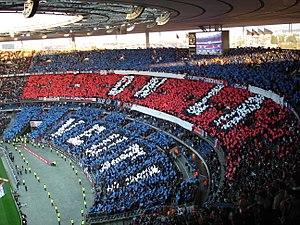
OM-PSG en finale de la coupe de la France en 2006
La Coupe de France de football 2005-2006 est la 89ᵉ édition de la Coupe de France, une compétition à élimination directe mettant aux prises des clubs de football amateurs et professionnels à travers la France. Elle est organisée par la Fédération française de football et ses ligues régionales. Ce sont 6 394 clubs qui participent à la compétition, laquelle se déroule de 2005 à 2006. La compétition à élimination directe met aux prises 6 394 clubs amateurs et professionnels à travers la France.
Le Paris Saint-Germain Football Club, couramment abrégé en Paris Saint-Germain FC, Paris Saint-Germain, Paris SG, ou PSG, est un club de football français, basé à Saint-Germain-en-Laye et à Paris. C'est la section football du Paris Saint-Germain omnisports. Club le plus titré de France, il est présent en première division du Championnat de France en 1971/1972 et depuis 1974. Il s'entraîne au Camp des Loges à Saint-Germain-en-Laye et joue au Parc des Princes à Paris.
Olympique de Marseille – Paris Saint-Germain en football désigne la rivalité sportive entre l'Olympique de Marseille et le Paris Saint-Germain, deux clubs de football français. Elle est considérée comme l'une des plus grandes rivalités du football français sur ces trois dernières décennies.